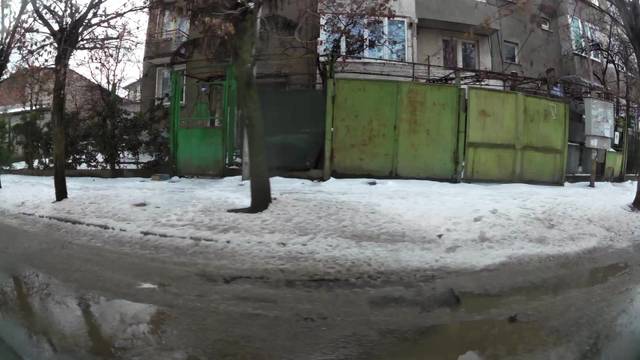
Region: Bulgaria
Coordinates: 42.718, 23.347